The Pit (arena)

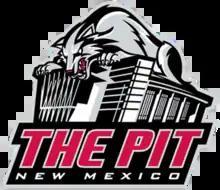
Logo used prior to 2014

The Pit has undergone two major renovations. In 1975 the arena was expanded at a cost of $2.2 million. A cantilevered deck was extended above the original seating for meeting space, offices, and a mezzanine level with 2,300 additional seats. The concourse was enlarged to allow concession space to be quadrupled, along with dedicated standing-room only space, increasing seating capacity for basketball events to 18,018.